SMK Taman Selesa Jaya 2

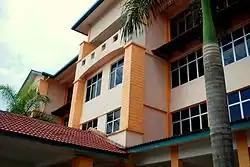
Main block of SMK Taman Selesa Jaya 2.

SMK Taman Selesa Jaya 2 is a day school in Skudai, Johor, Malaysia. The enrolment of students is controlled by the state Education Department of Johor. The school code at the Johor Bahru District Education Office is JEA 1084. It does not have a formal name in English but it is usually translated as Selesa Jaya Secondary School 2. The suffix 2 suggests a relationship with Taman Selesa Jaya which is located less than 5 km away. Despite their close proximity and co-operation, SMK Taman Selesa Jaya 2 is in no way, subordinate to Taman Selesa Jaya. To highlight its independence and identity, there have been attempts to change the school name.